Change blindness

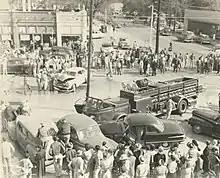
Traffic collision

Older drivers make more incorrect decisions than younger drivers when faced with a change in the scene at an intersection. This can be attributed to the fact that older individuals notice change at a slower rate compared to younger individuals. In addition, the location and relevance of changes have an effect on what is noticed while driving. The reaction time to changes in the driver's peripherals is much slower than the reaction time to changes that occur towards the center of the driver's visual field. Furthermore, drivers are also able to recognize more relevant changes as opposed to irrelevant ones. Research on the effects of change blindness while driving could provide insight into potential explanations of why car accidents occur.